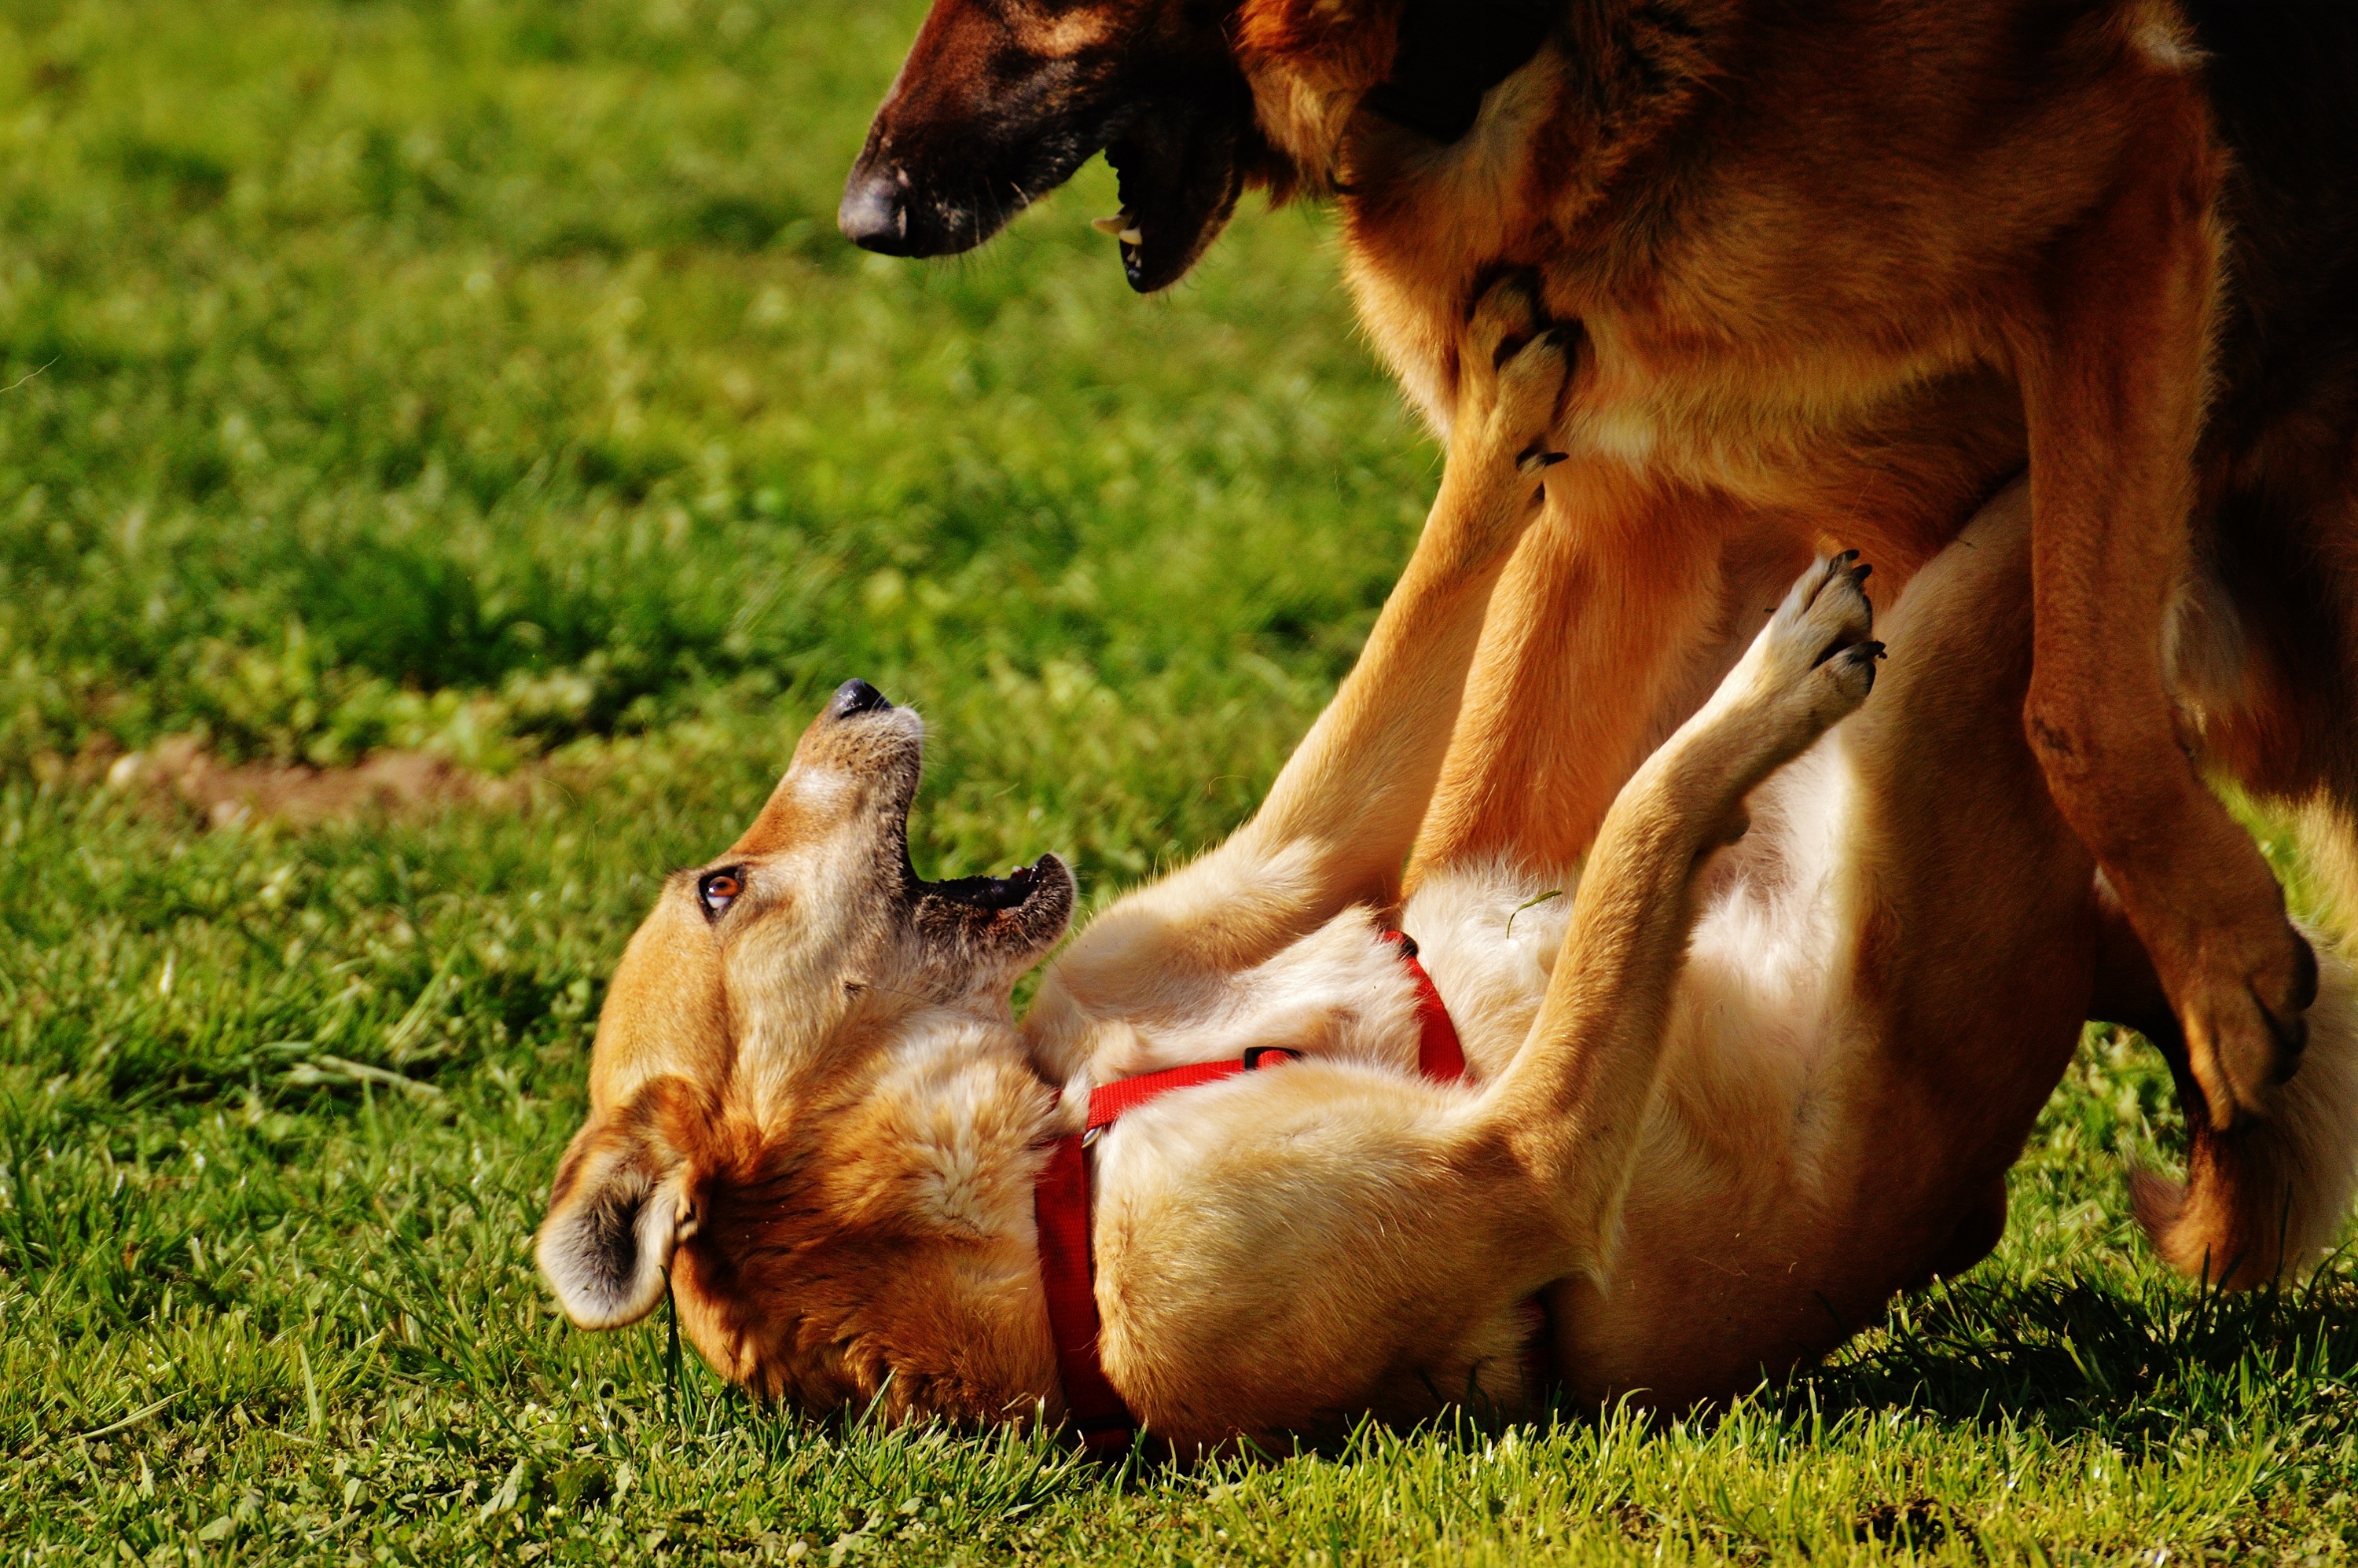
grass, meadow, play, sweet, puppy, dog, animal, cute, wildlife, pet, fur, portrait, mammal, fauna, hound, fight, dogs, beige, hybrid, vertebrate, light brown, sch fer dog, mixed breed dog, dog like mammal